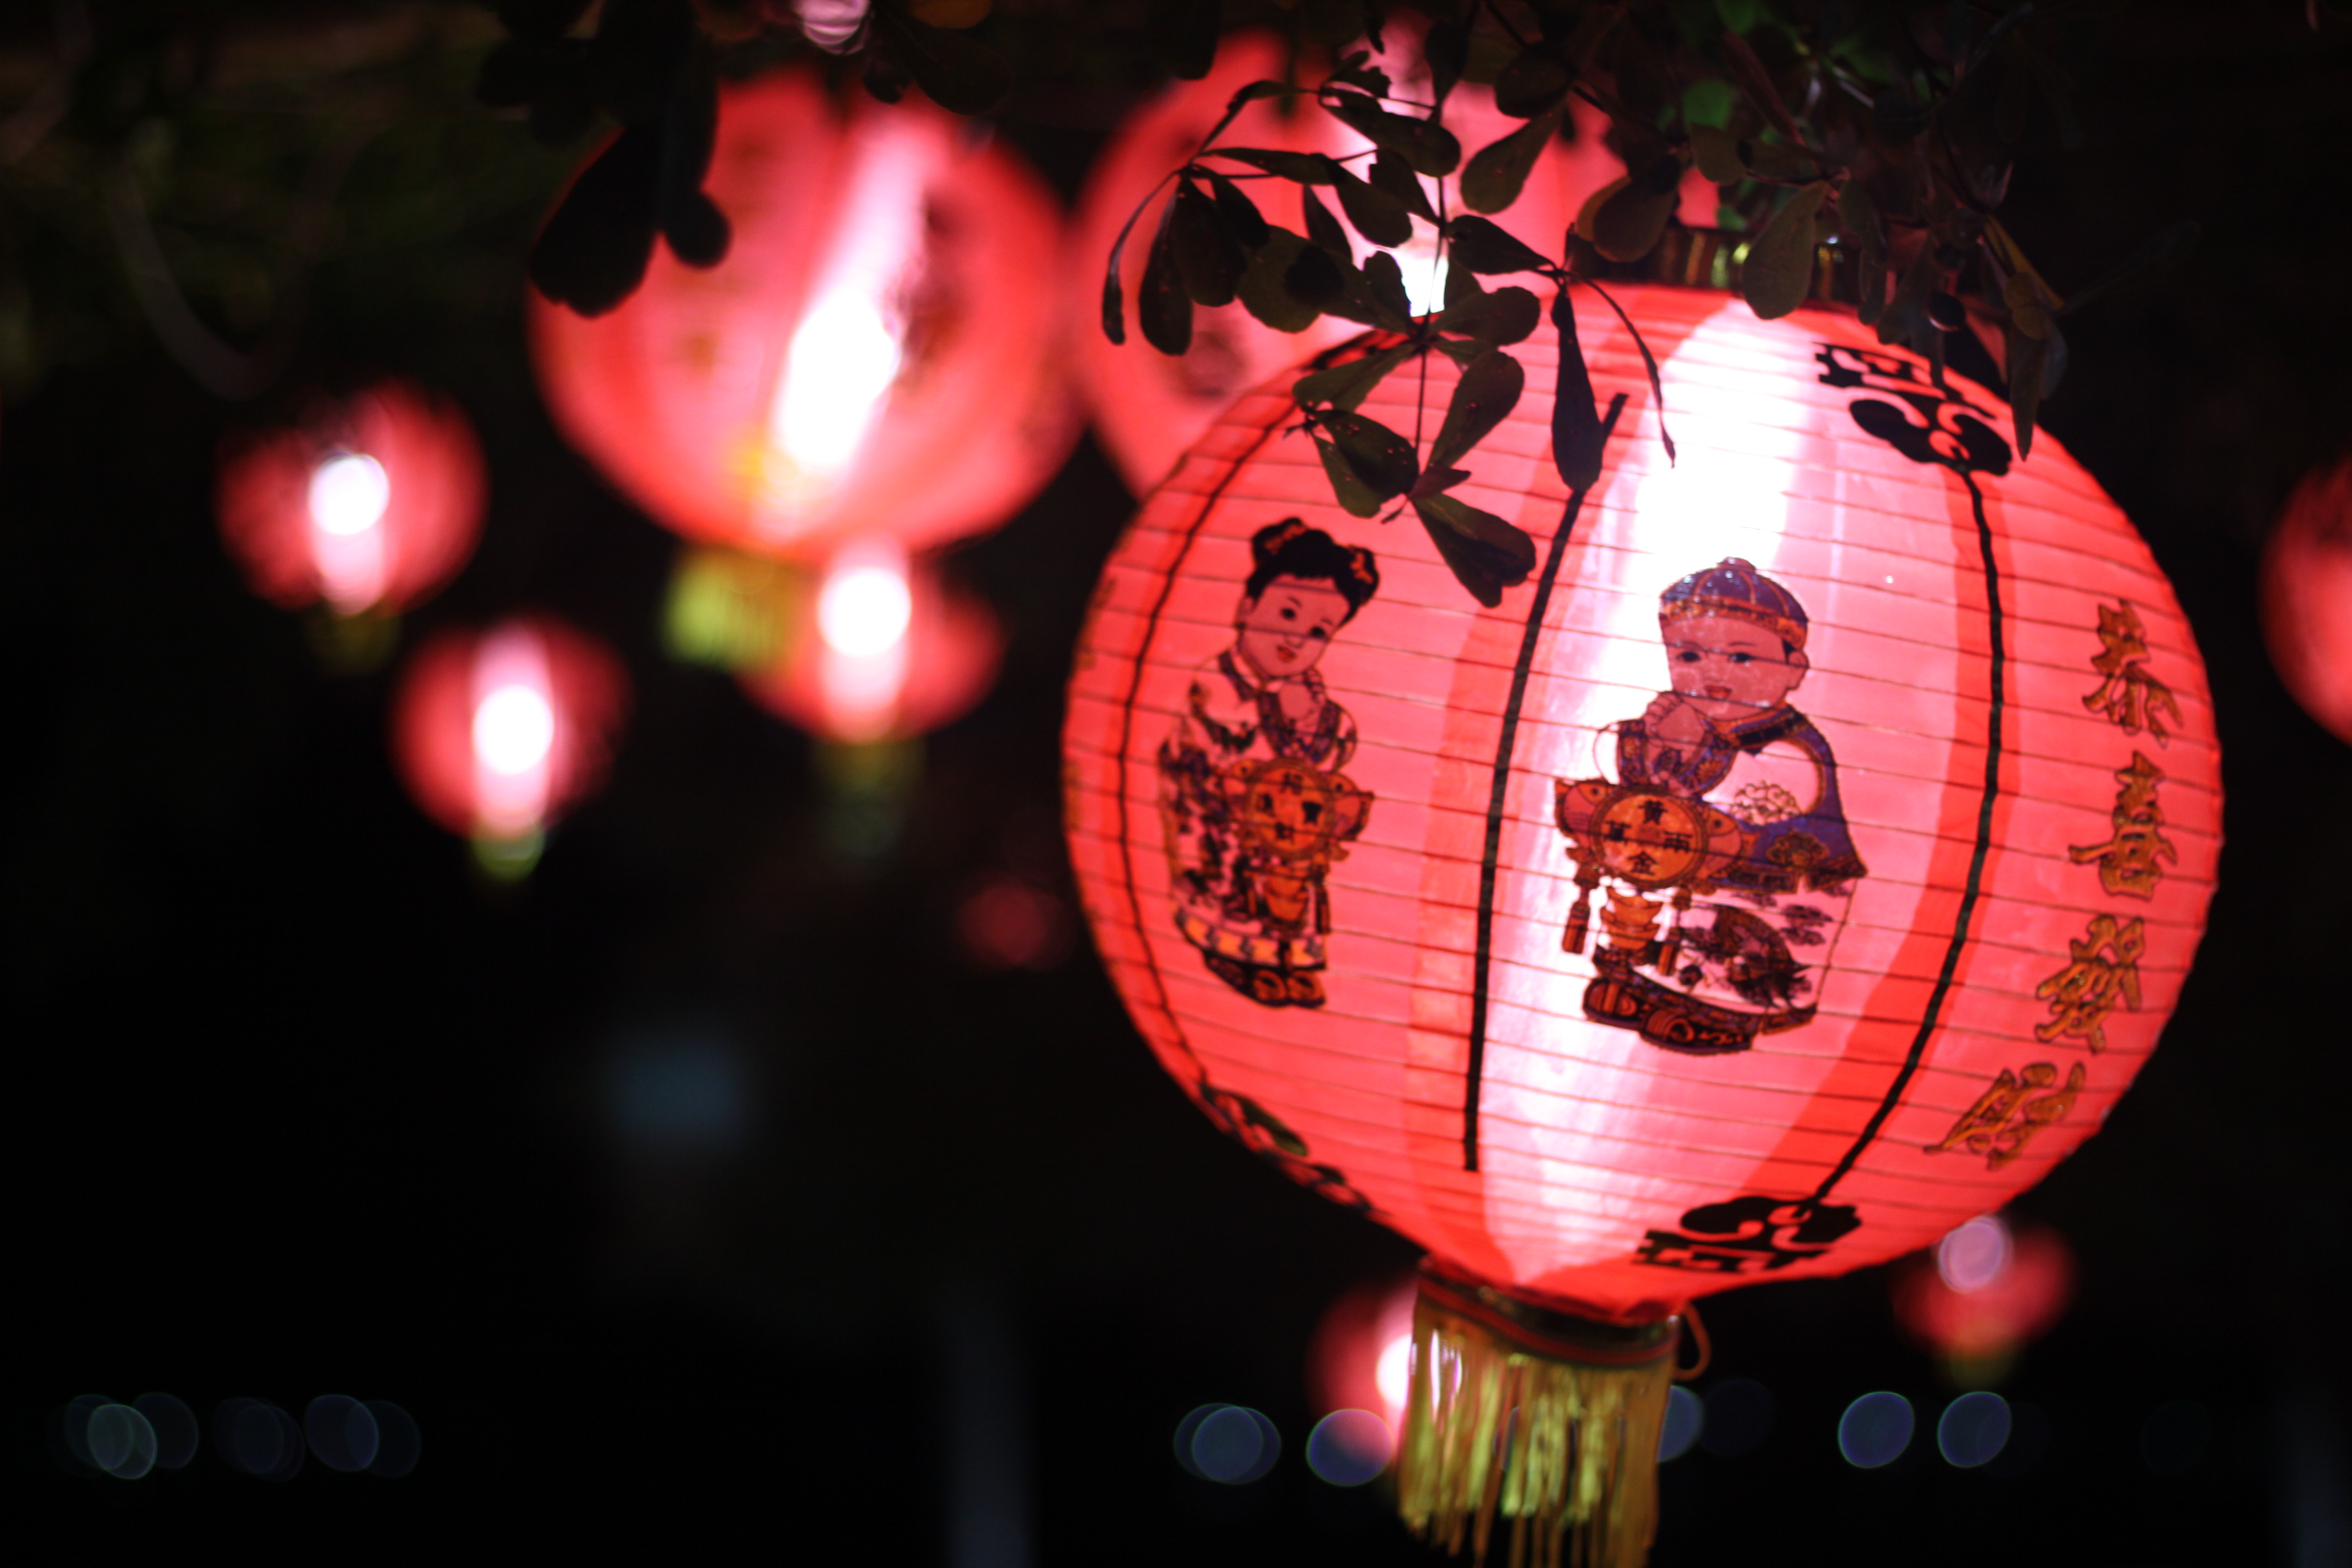
lantern, Tints and shades, plant, event, tree, lamp, holiday, chinese new year, interior design, mid autumn festival, ornament, night, lighting accessory, darkness, light fixture, carmine, street light, tradition, sphere, lampshade, art, party supply, home accessories, toy, ball, magenta